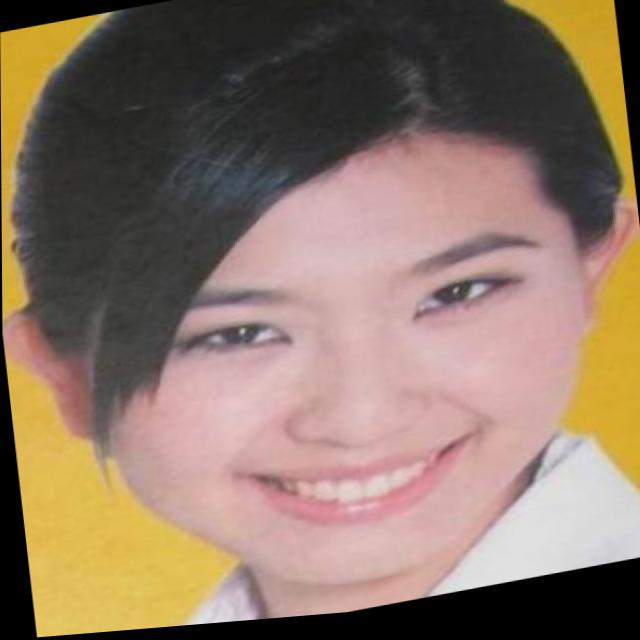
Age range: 21-44